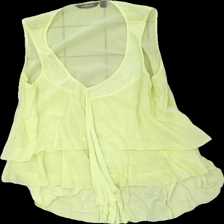
View: front
Type: Tank top
Category: Ladies
Brand: Not in the list
Brand text on label: sandwich
Colors: Yellow
Material: 100% cotton
Cut: Loose
Size: 40
Season: All
Stains: Minor
Smell: Minor
Damage: liten fläck
Damage location: top right
Price range: <50
Recommended usage: Export